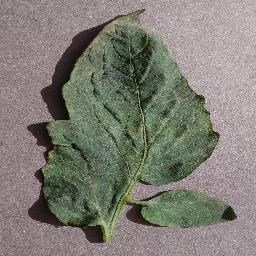
Label: Tomato___Target_Spot